Paul Baran

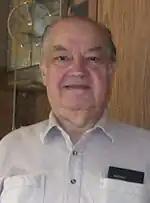

Paul Baran (born Pesach Baran ; April 29, 1926 – March 26, 2011) was a Polish-American engineer who was a pioneer in the development of computer networks. He was one of the two independent inventors of packet switching, which is today the dominant basis for data communications in computer networks worldwide, and went on to start several companies and develop other technologies that are an essential part of modern digital communication.